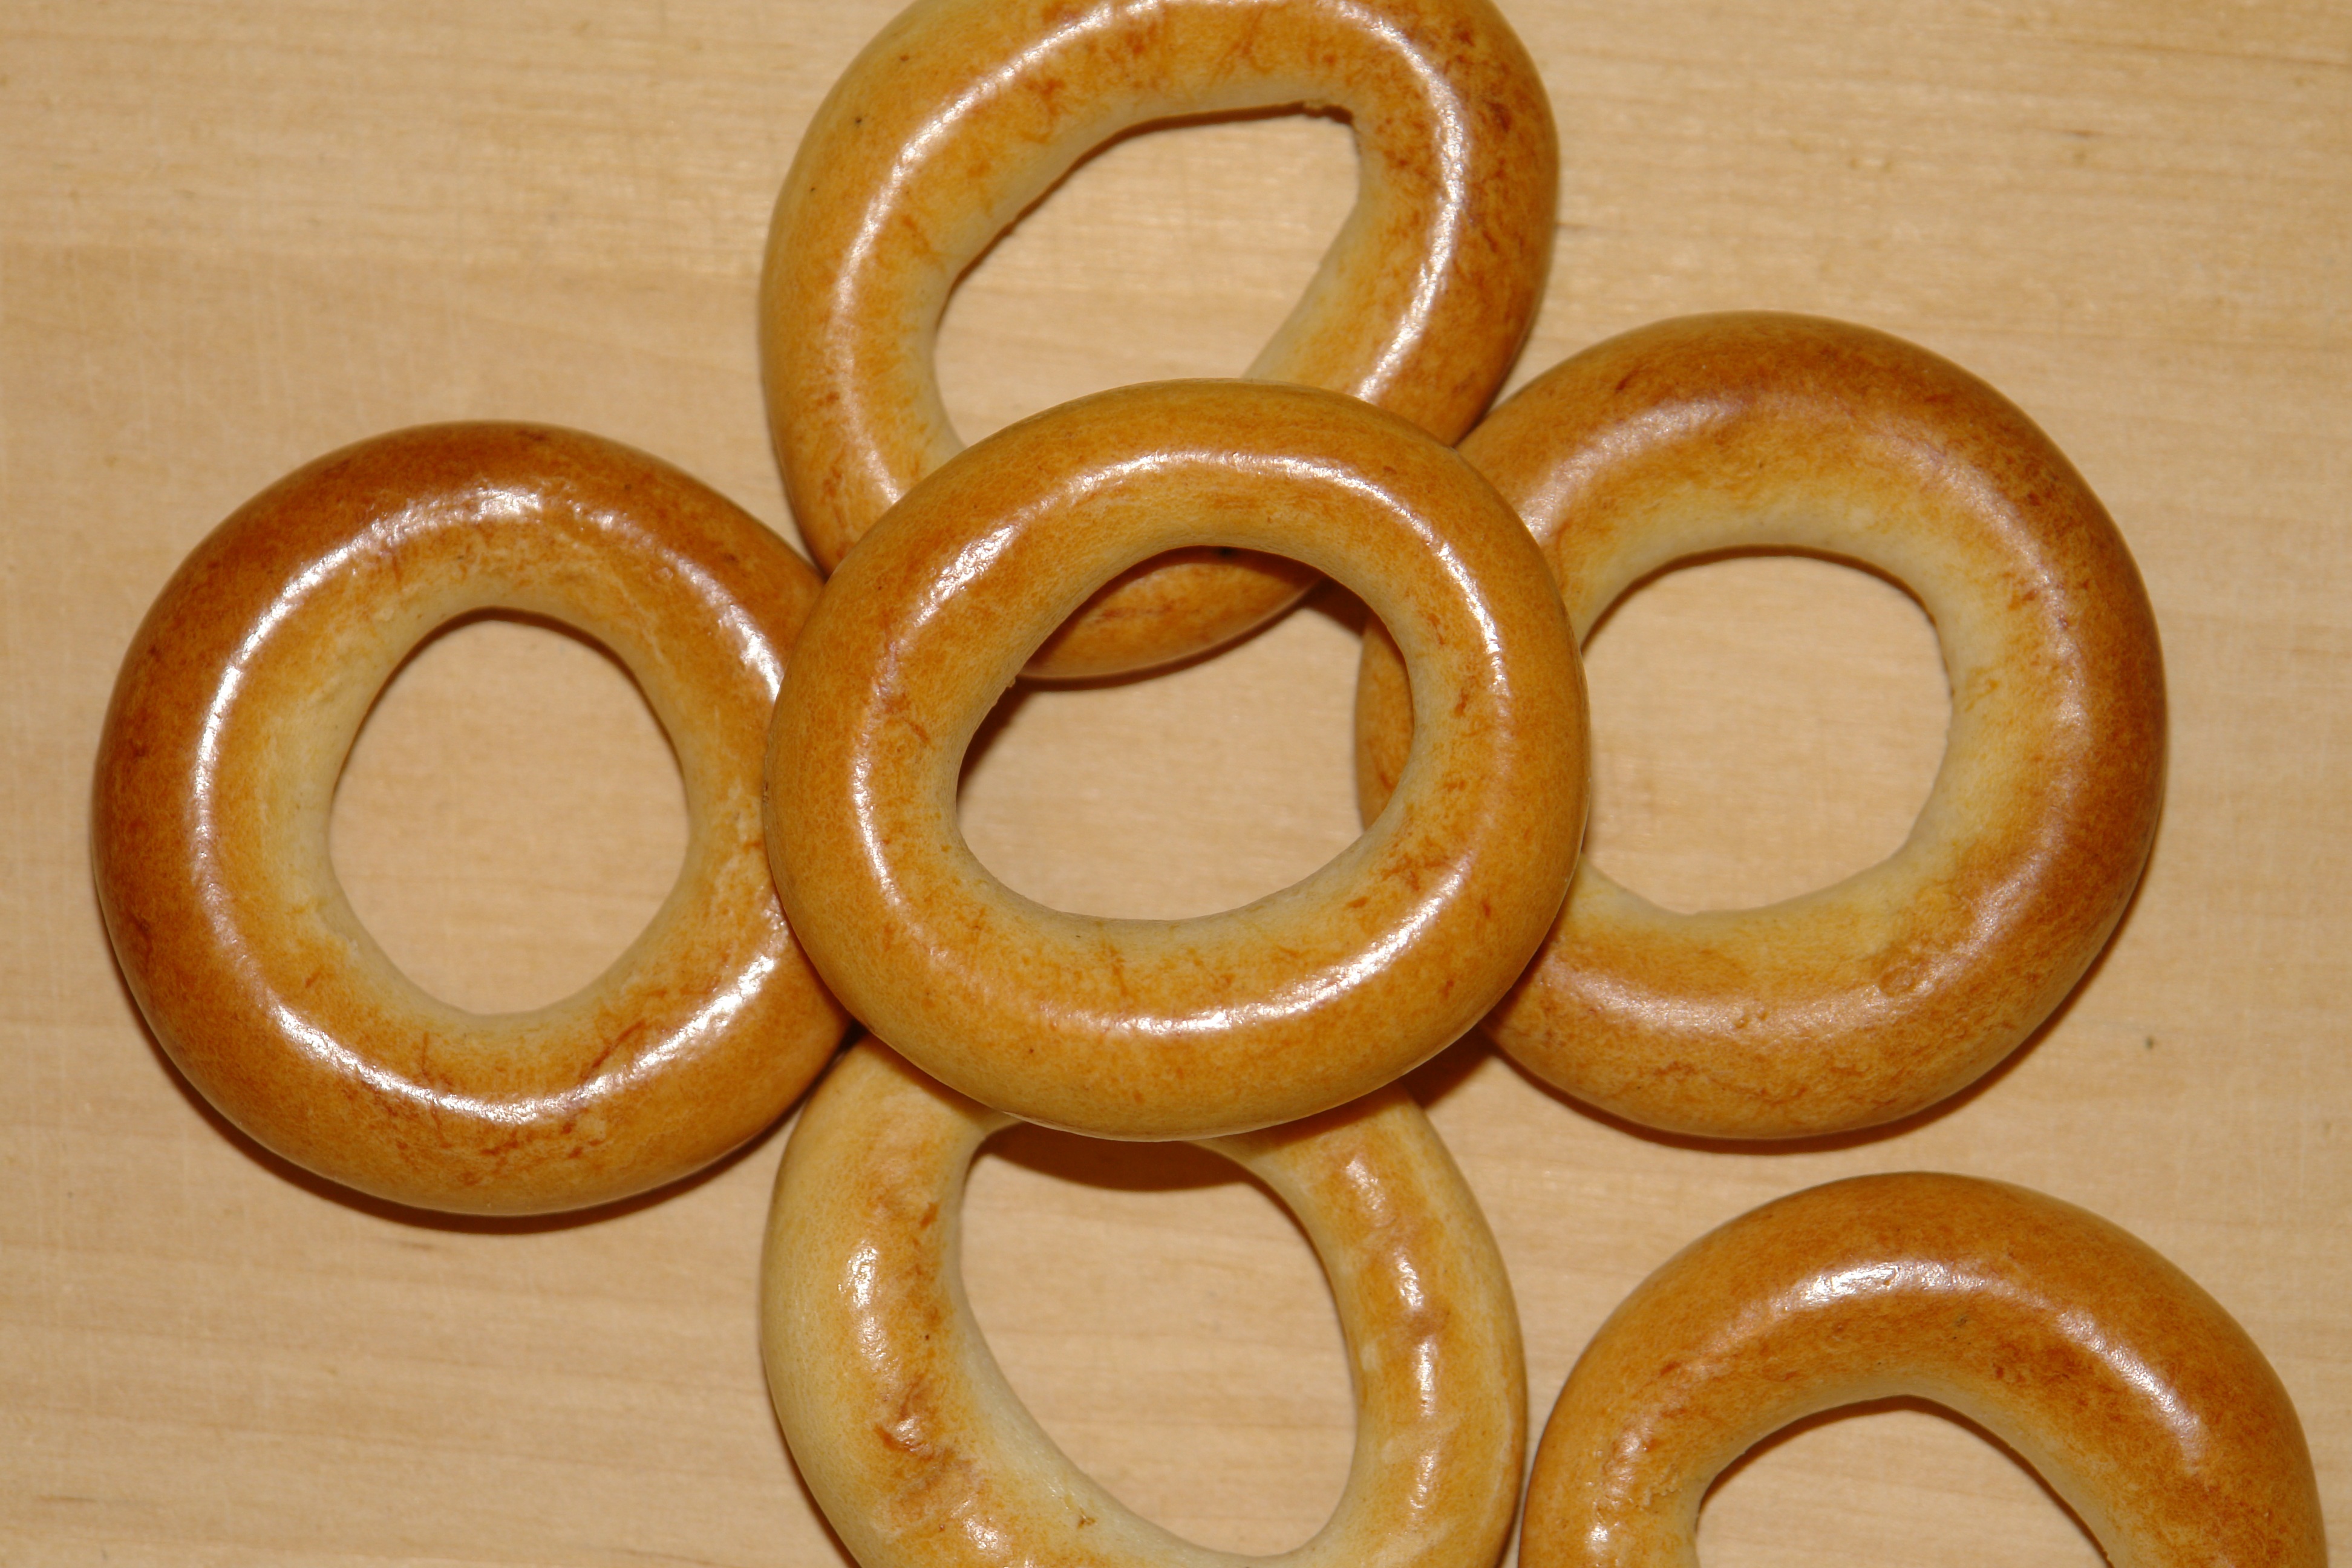
number, food, dessert, comfort, pretzel, warm evening, snack food